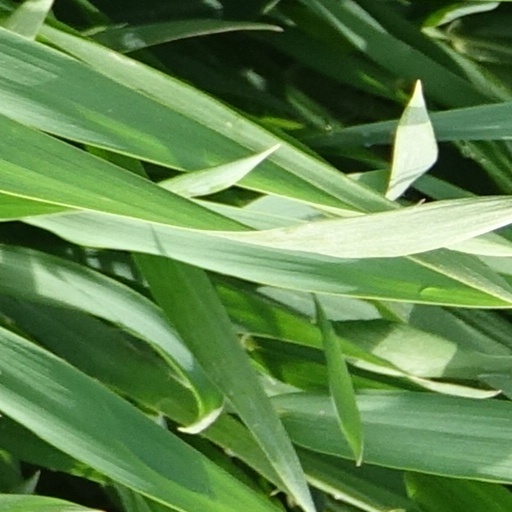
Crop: wheat